Blue & Gray: Four American Civil War Battles

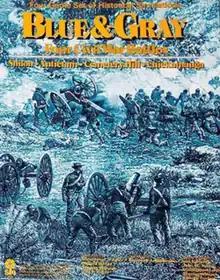
Original SPI edition, 1975

Blue & Gray: Four American Civil War Battles is a board wargame originally published by Simulations Publications, Inc. (SPI) in 1975 that simulates four battles from the American Civil War.